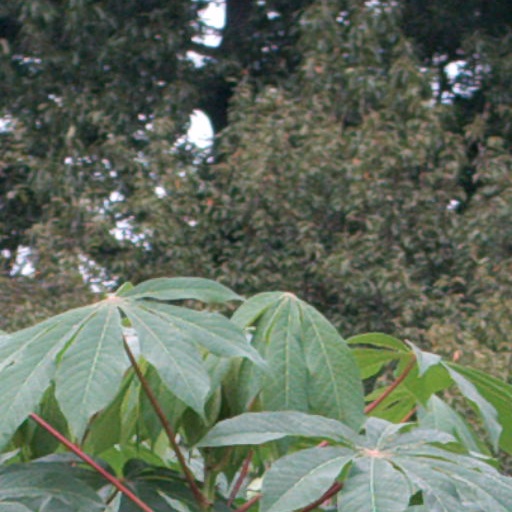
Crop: cassava